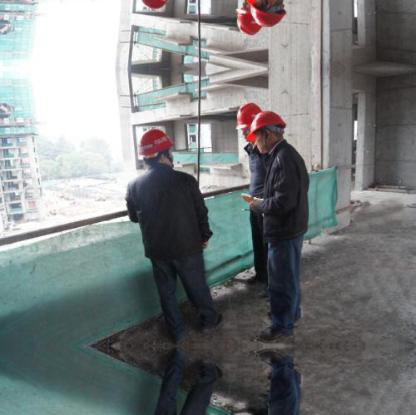
Objects in the image:
label: helmet
label: helmet
label: helmet
label: helmet
label: helmet
label: helmet